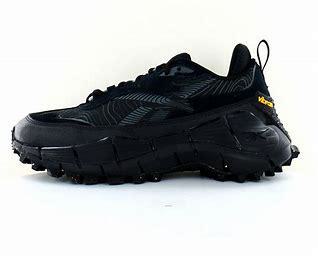
Brand: Reebok
Model: ZIG Kinetica